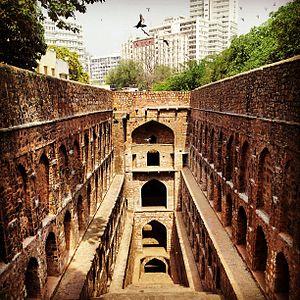
Les bâoli, bâodi, bâori, ou wav sont des puits à degrés très courants en Inde. Les bâolis ont connu au Gujarat - le remarquable Rani ki Vav de Patan datant du XIᵉ siècle, par exemple - et au Rajasthan - le Raniji ki Baori de Bûndî - des formes complexes richement décorées de peintures ou de sculptures et des tailles très impressionnantes.